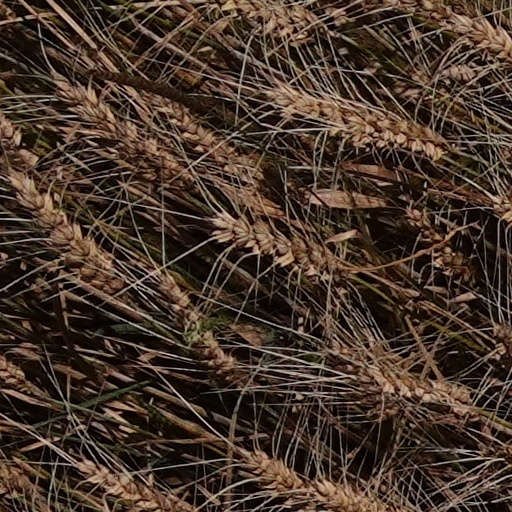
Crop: wheat